Green humphead parrotfish

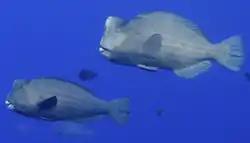
Male (top) and female (bottom)

Unlike wrasses, it has a vertical head profile, and unlike other parrotfishes, it is uniformly covered with scales except for the leading edge of the head, which is often light green to pink. Primary phase colouration is a dull gray with scattered white spots, gradually becoming uniformly dark green. This species does not display sex-associated patterns of color change. The adult develops a bulbous forehead and the teeth plates are exposed, being only partly covered by lips. The species is slow-growing and long-lived (up to 40 years), with delayed reproduction and low replenishment rates.